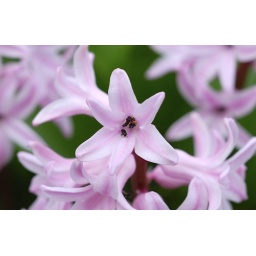
A little insect live in thie white &amp;amp; pink flower